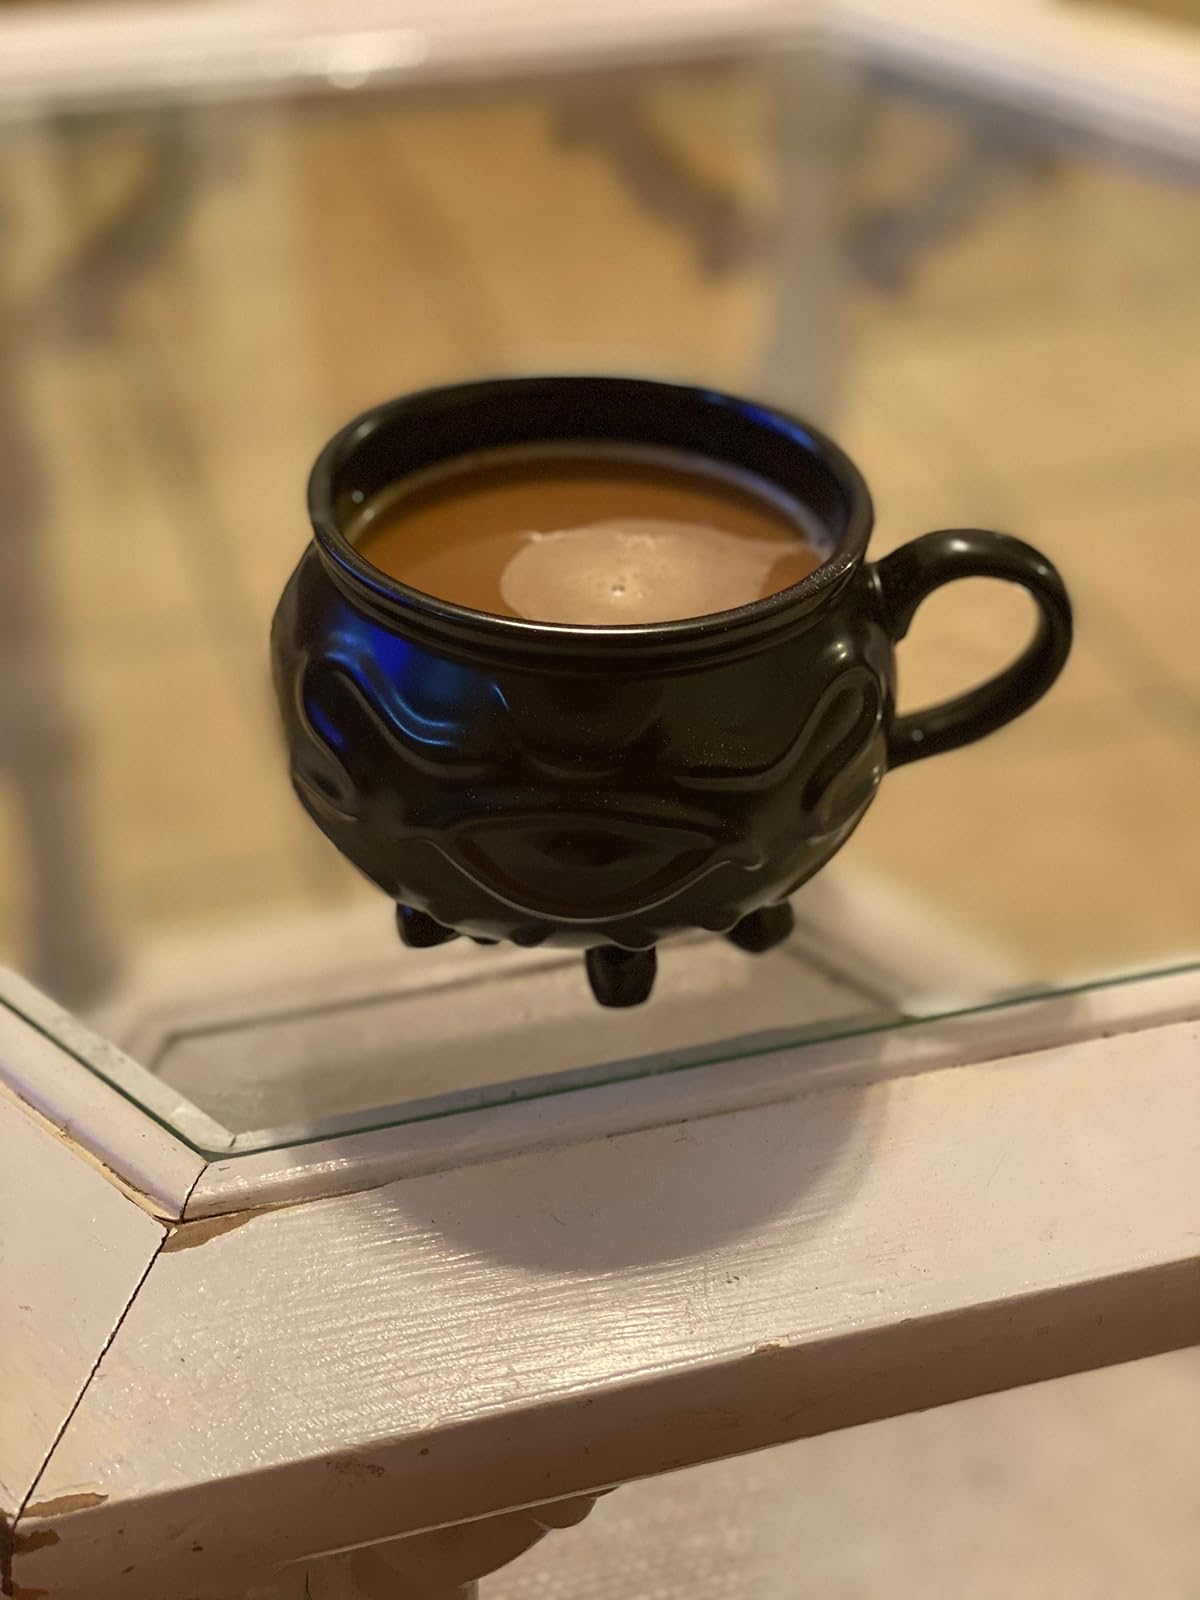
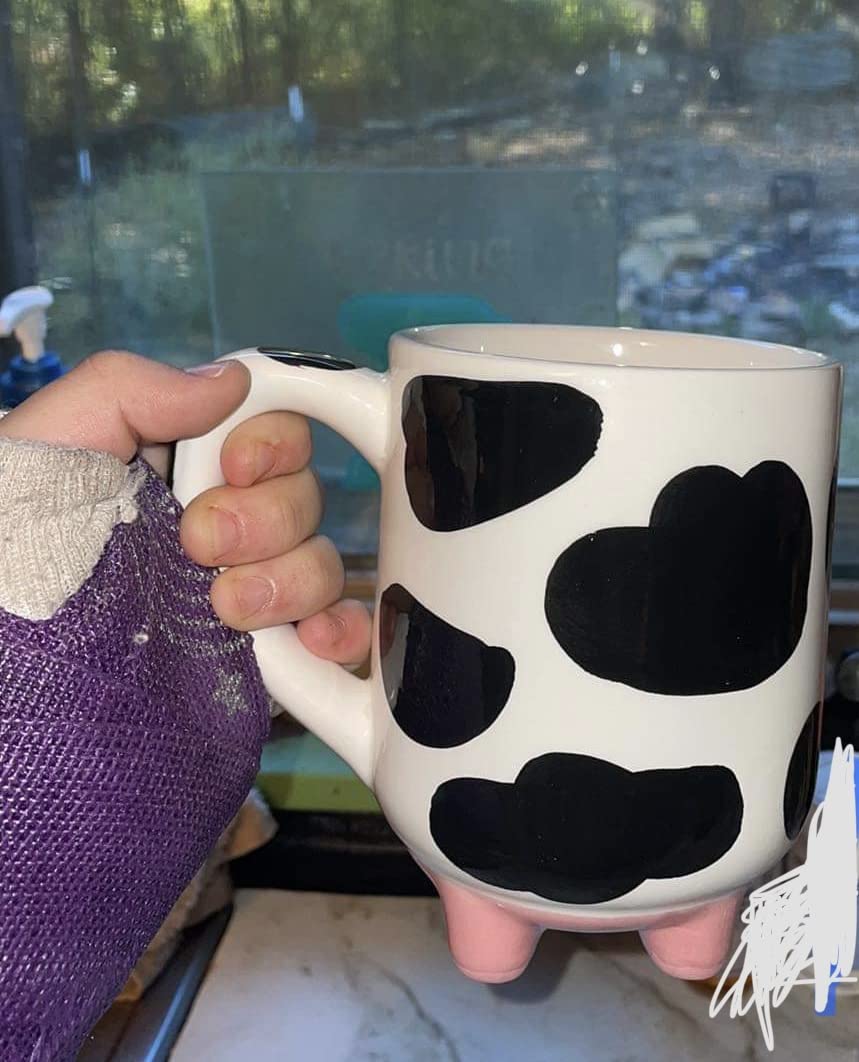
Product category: items_mug
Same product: no